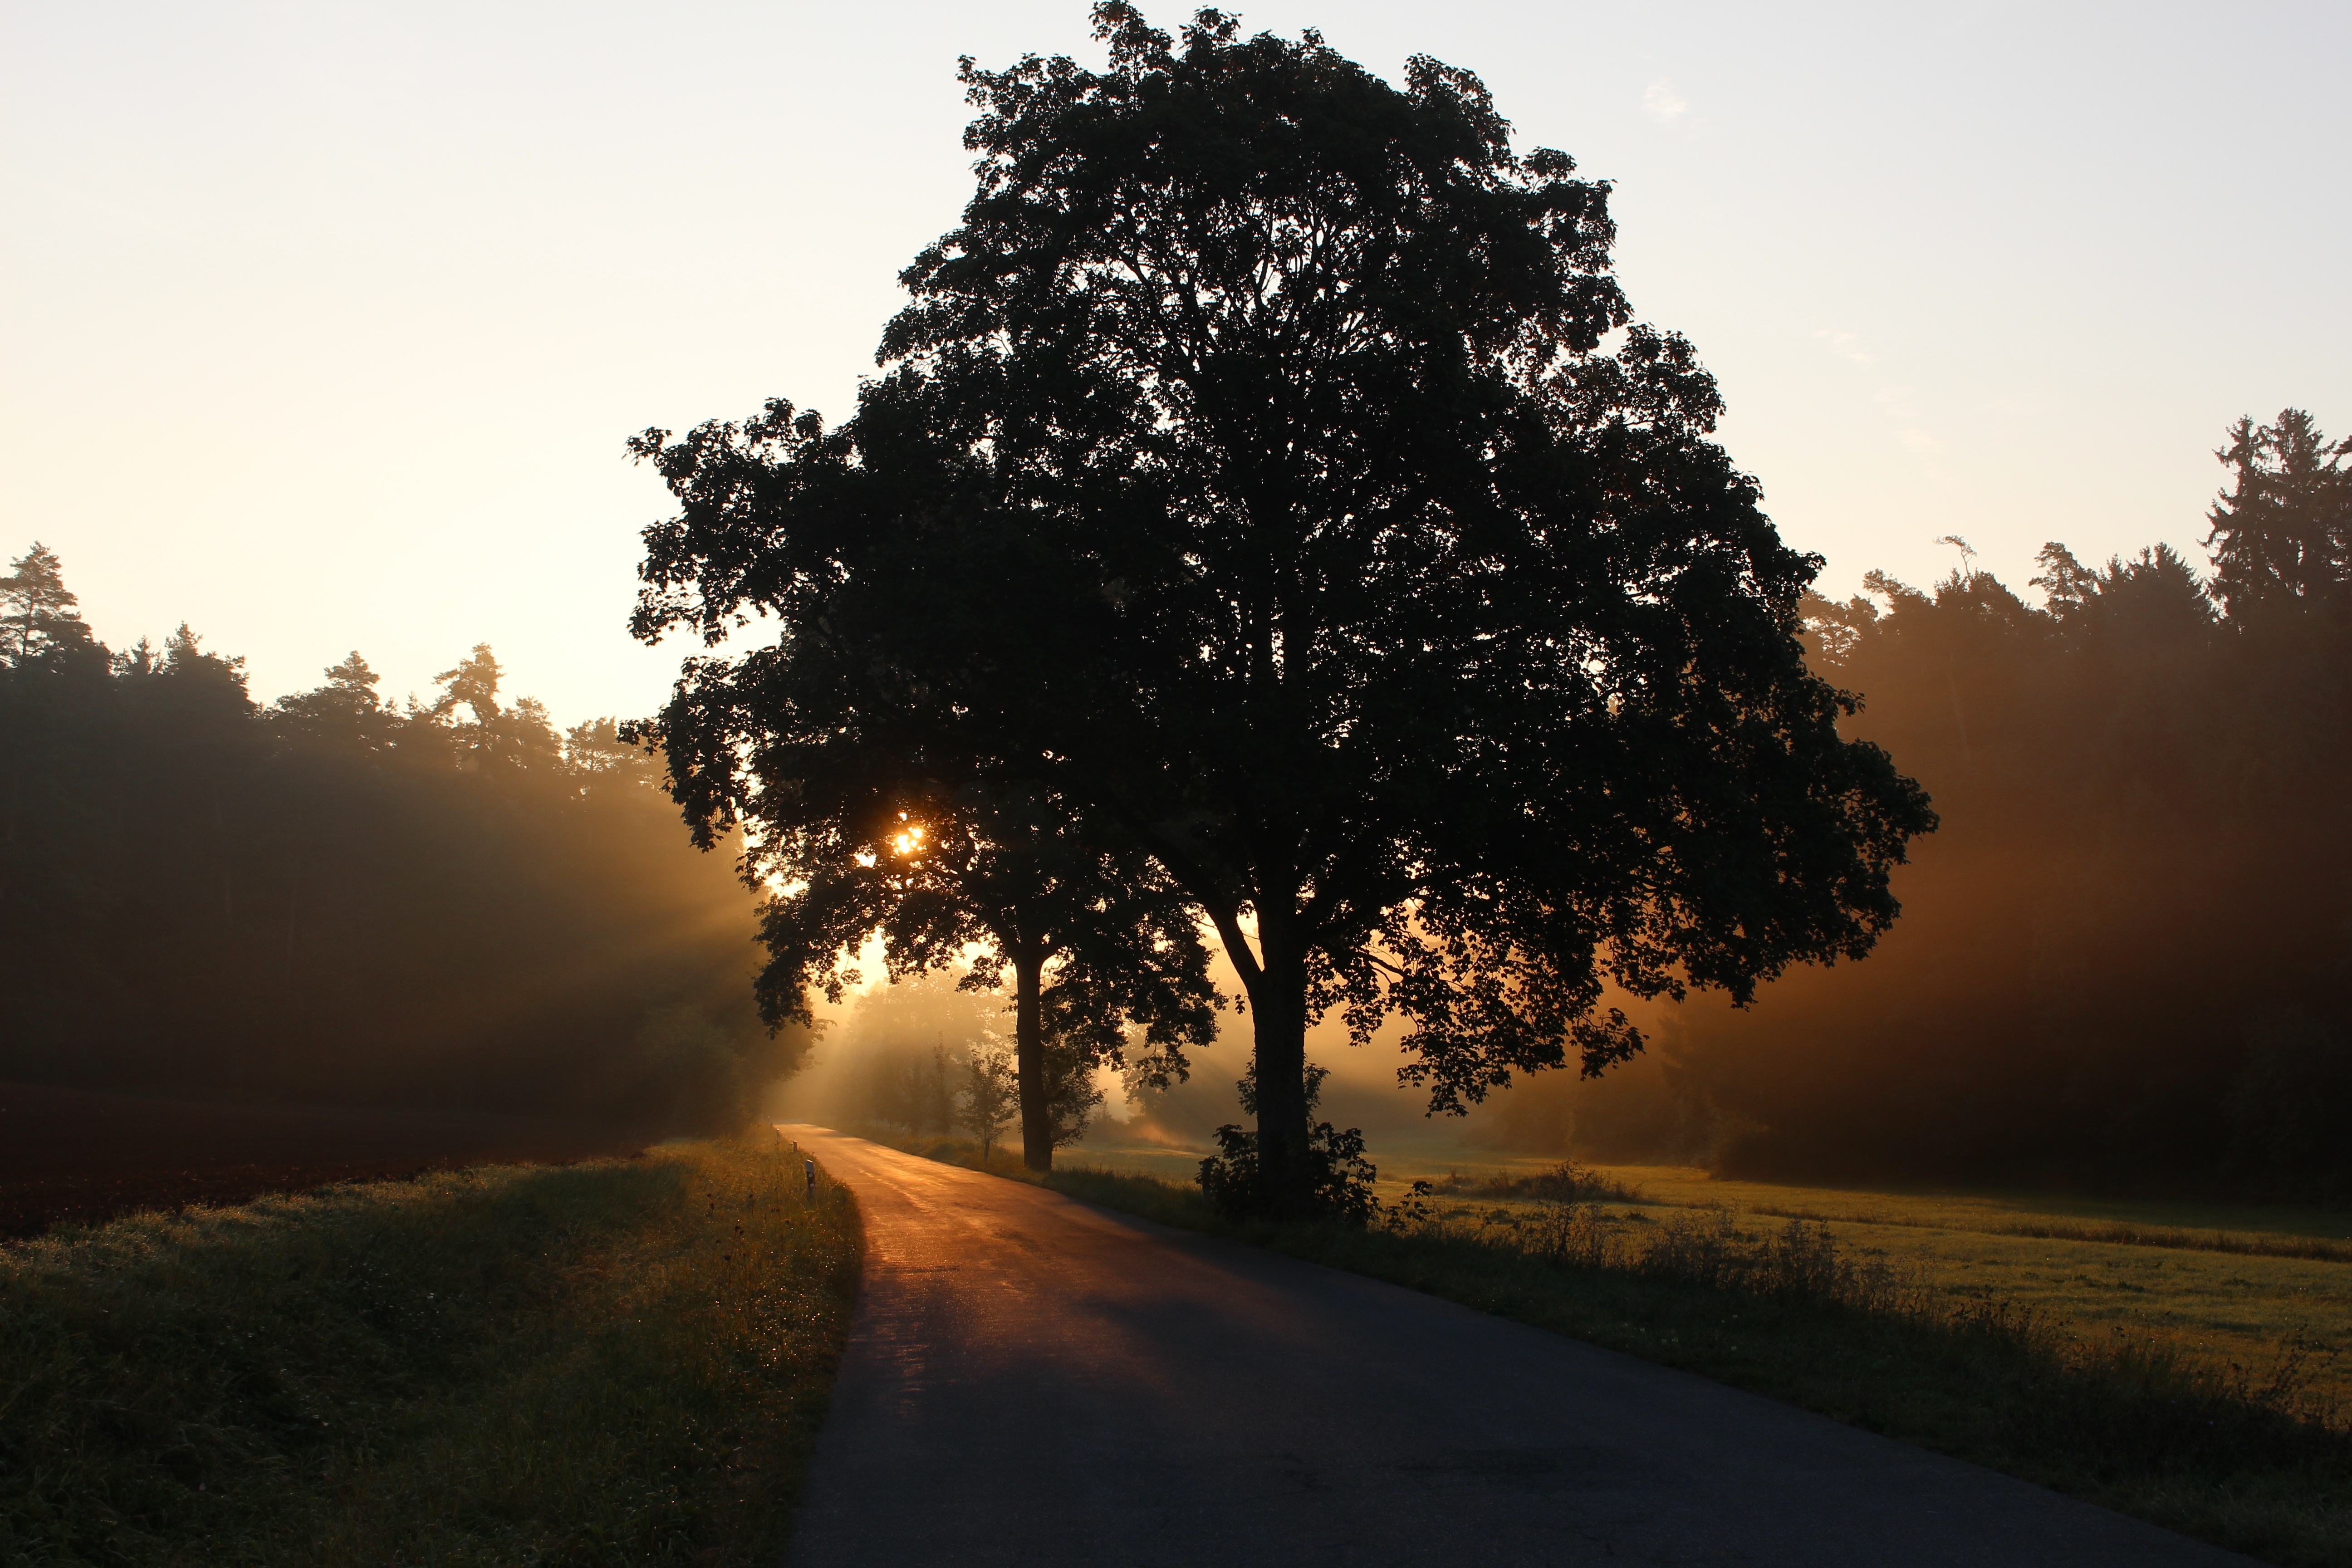
tree, nature, path, horizon, branch, silhouette, light, cloud, plant, sky, sun, fog, sunrise, sunset, mist, field, sunlight, morning, leaf, dawn, dusk, evening, golden, autumn, weather, darkness, season, rural area, atmospheric phenomenon, woody plant